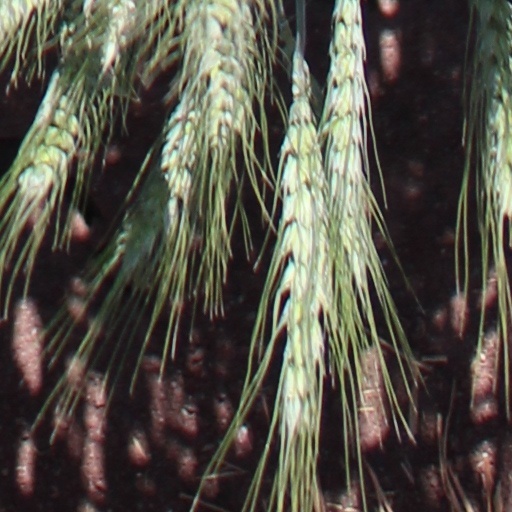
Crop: wheat